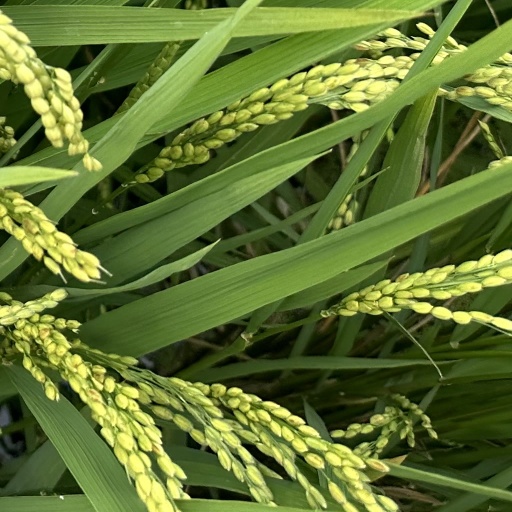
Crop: rice